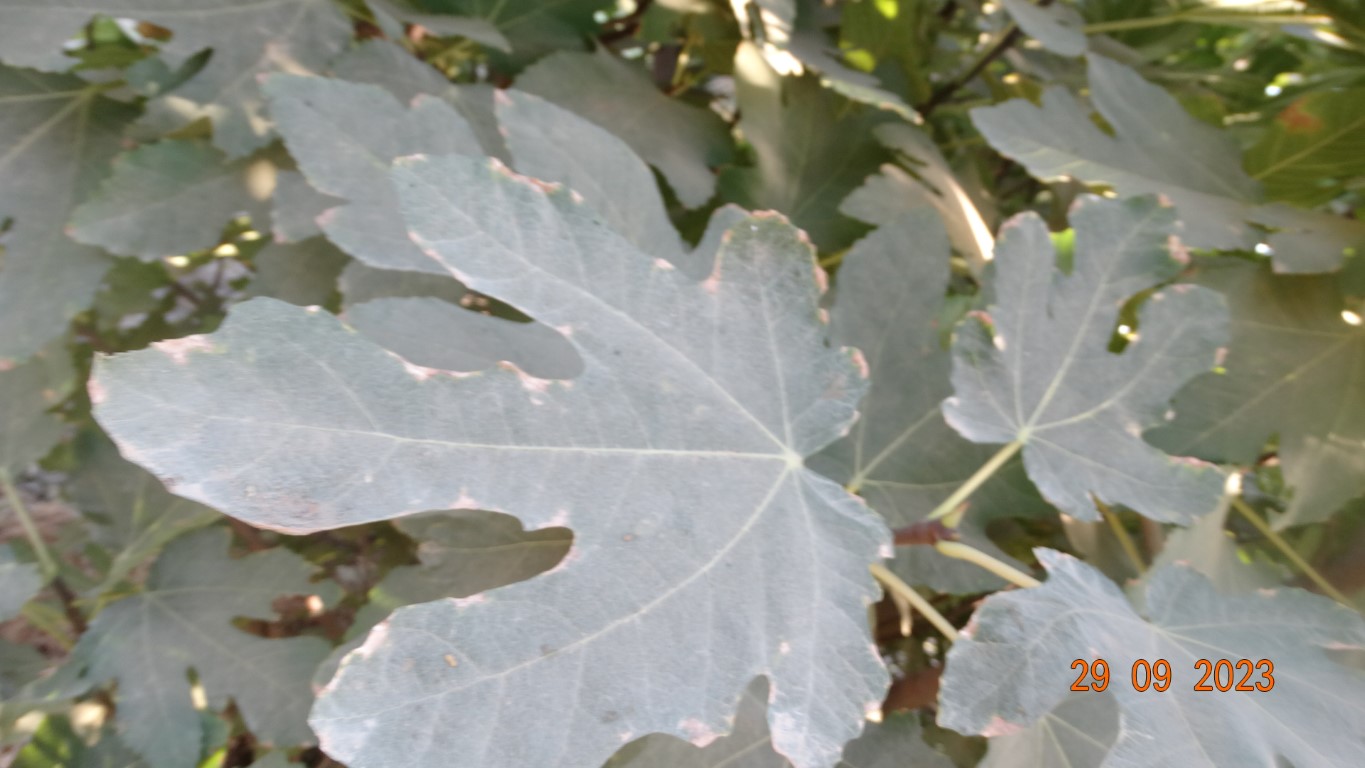
Label: healthy